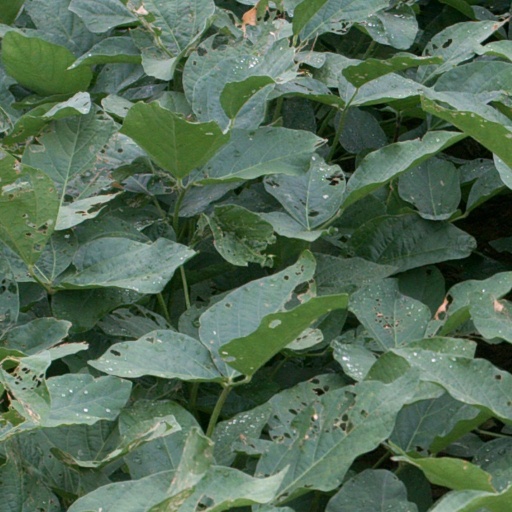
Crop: soybean